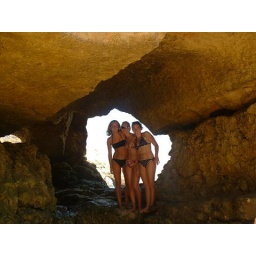
cute picutre of girls in cavern